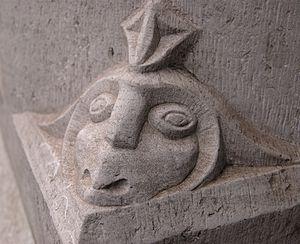
Liège en Belgique le Palais de justice"
Le palais des princes-évêques de Liège ou palais épiscopal de Liège, se situe sur la place Saint-Lambert dans le centre de Liège. Le Palais actuel, devenu le palais de justice de Liège, a été reconstruit au XVIᵉ siècle à l'initiative du cardinal Érard de La Marck, à l'emplacement d'un ancien édifice détruit lors du sac de Charles le Téméraire. Une nouvelle aile néo-gothique, le palais provincial, est construite entre 1849 et 1853.